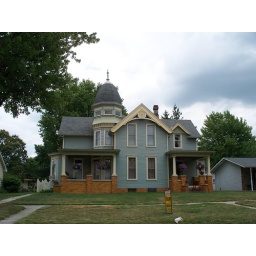
Fancy house with a domed tower in Delphos, Ohio.